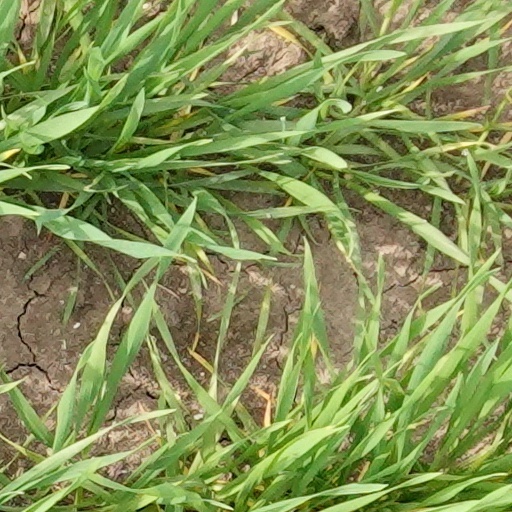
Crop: wheat